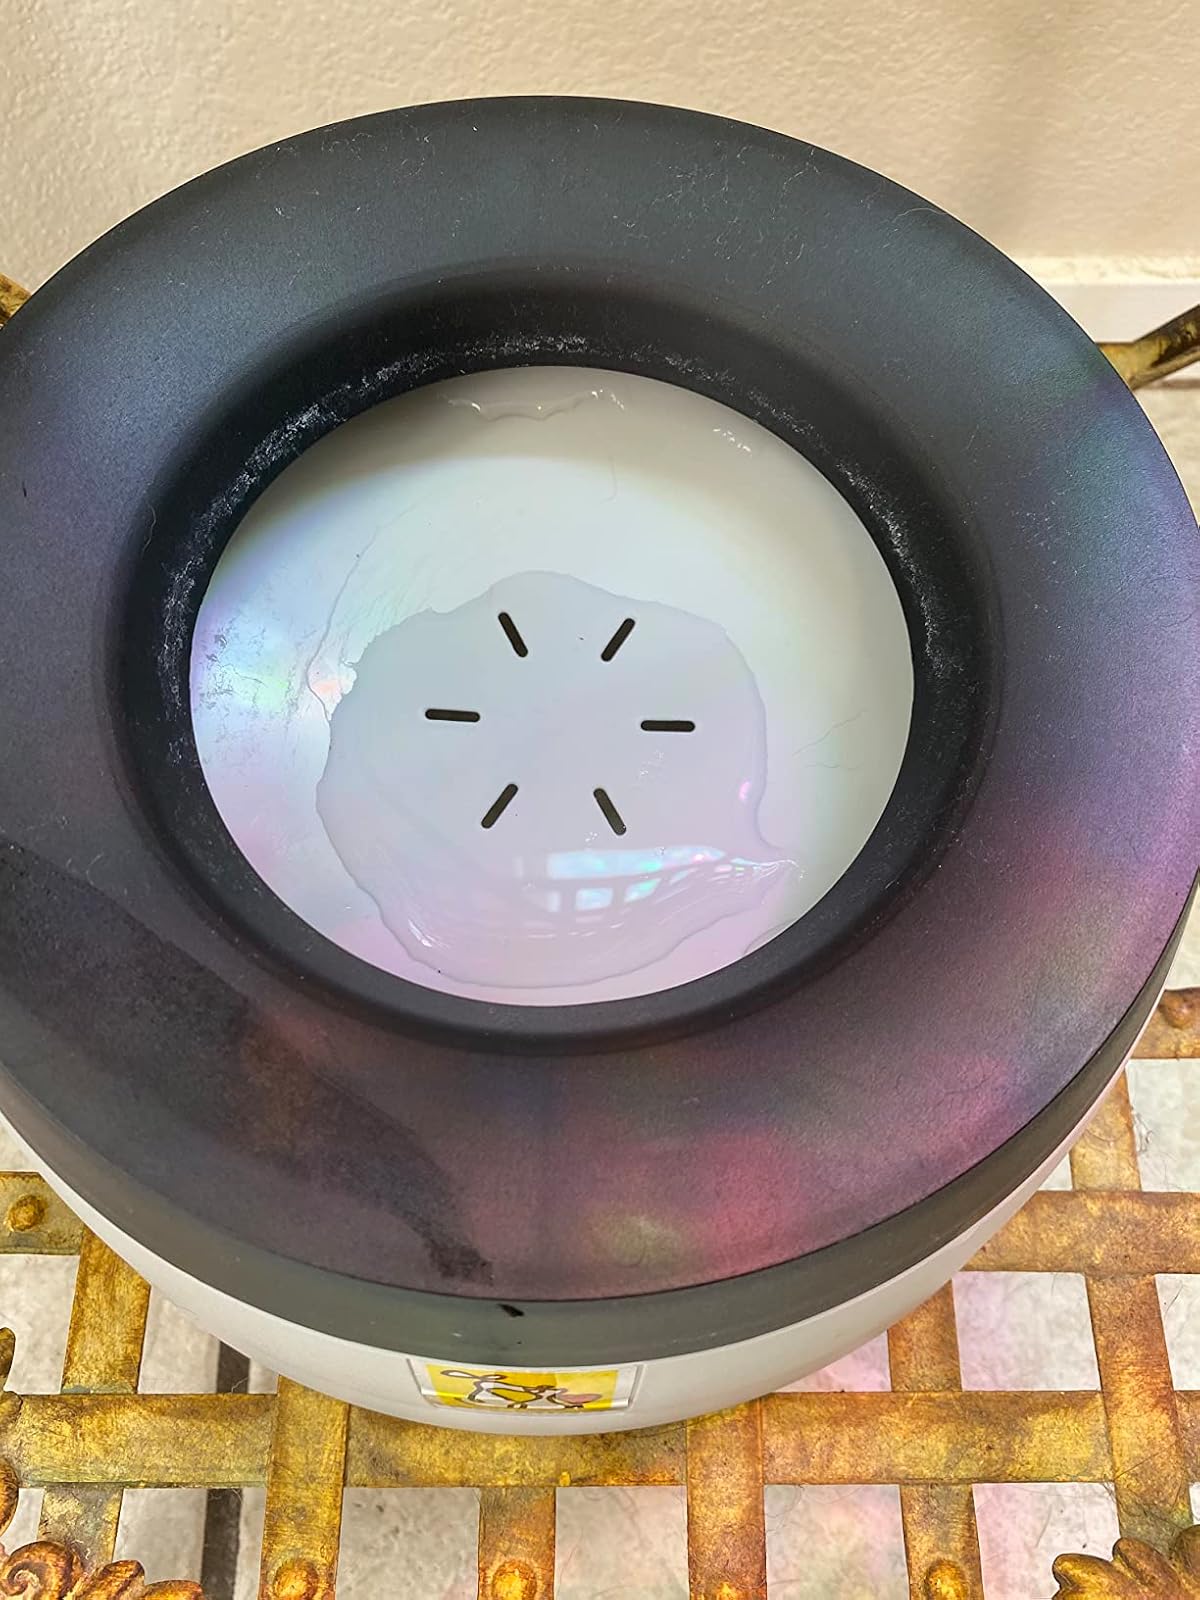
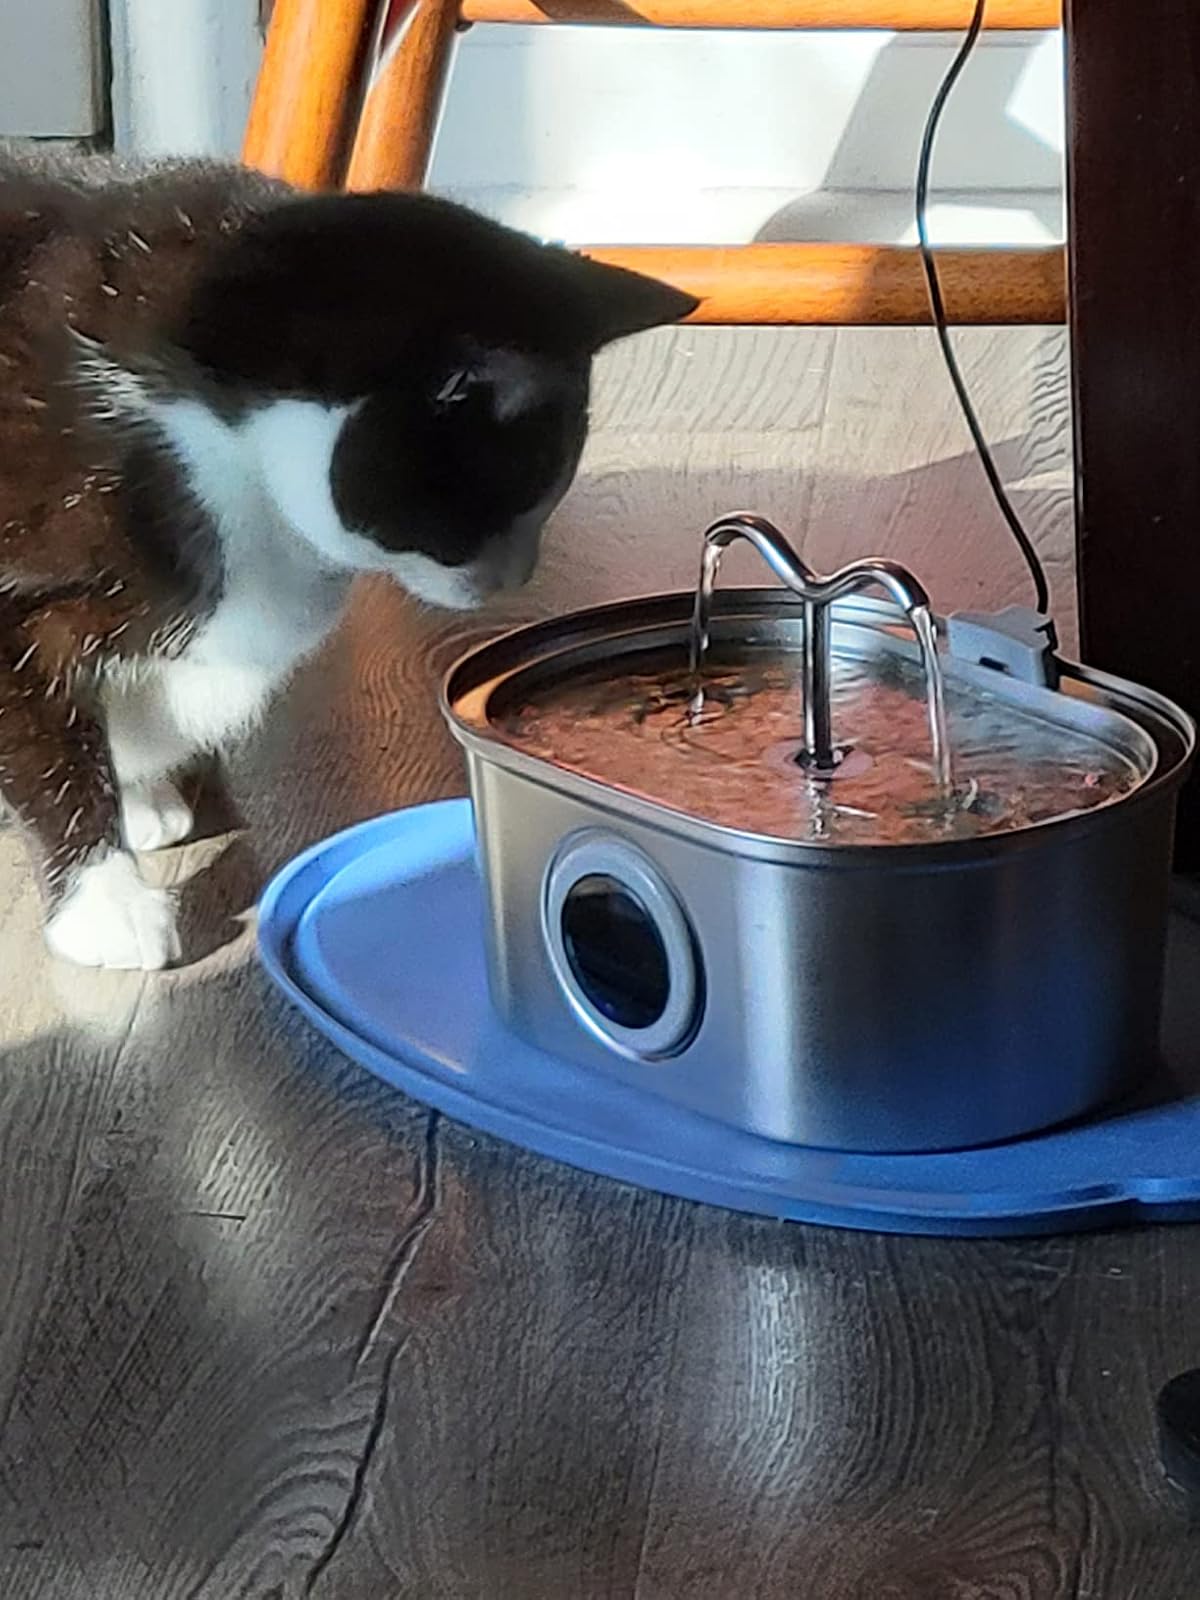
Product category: items_bowl
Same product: no